Boundless Informant

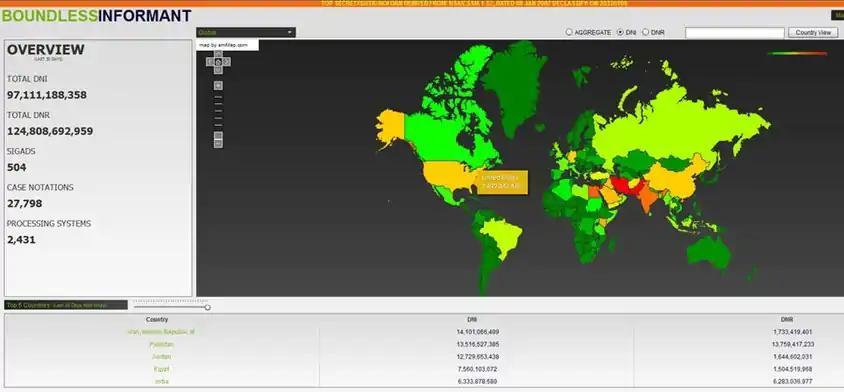
The worldwide heat map from the NSA's data visualisation tool BOUNDLESSINFORMANT, showing that during a 30-day period, 97 billion internet data records (DNI) and 125 billion telephone data records (DNR) were collected.

As this map shows that almost 3 billion data elements from inside the United States were captured by the NSA over a 30-day period ending in March 2013, Snowden stated that this tool was collecting more information on Americans located within the United States than on Russians in Russia. Snowden stated that he had raised concerns about this with his superiors at the NSA beginning in October 2012, specifically with two superiors in the Hawaii regional base of the NSA Threat Operations Center and two superiors in the Technology Directorate of the NSA. Snowden states that he brought up these concerns through the Dissent Channel.